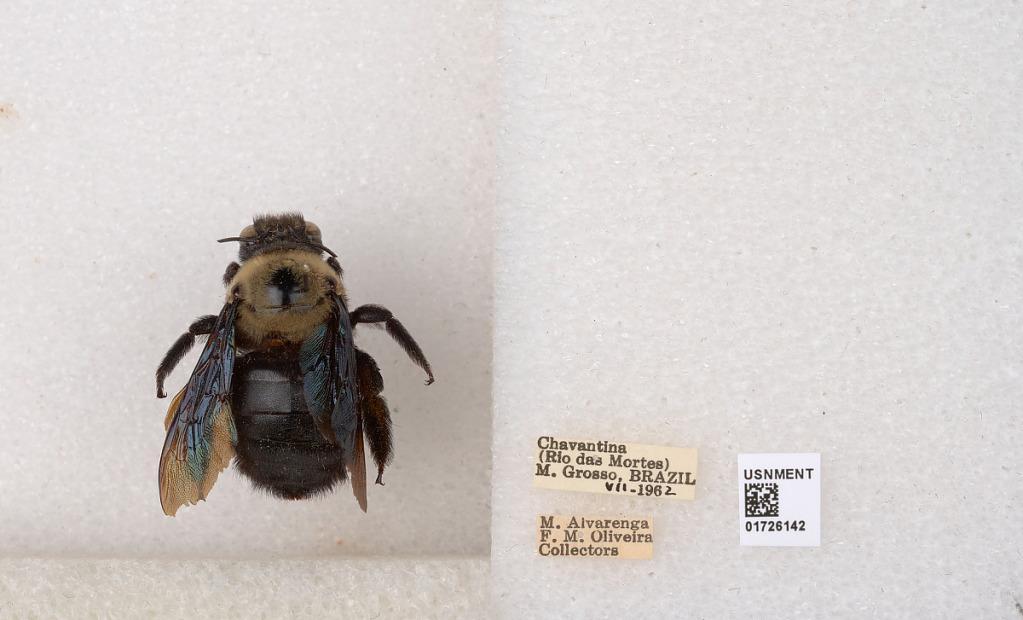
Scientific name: Xylocopa (Neoxylocopa) grisescens Lepeletier
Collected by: M. Alvarenga & F. Oliveira
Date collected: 1962-7-1
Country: Brazil
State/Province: Mato Grosso
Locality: Chavantina (Rio das Mortes)